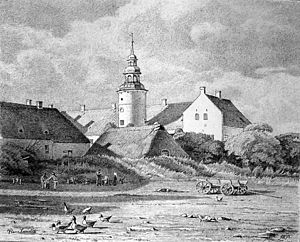
Overgård
Overgård tegnet af Hans Smidth i slutningen af 1800-tallet
Overgård Gods i slutningen af 1800-tallet
Overgård Gods er en hovedgård beliggende i Udbyneder Sogn, Gjerlev Herred i det tidligere Randers Amt. Den ligger på sydsiden af Mariager Fjord ikke langt fra udløbet i Kattegat, sydøst for Hadsund, nu i Randers Kommune.